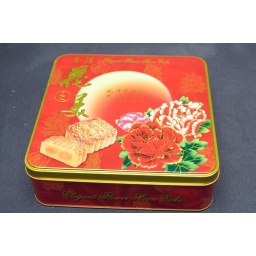
moon cake in a box